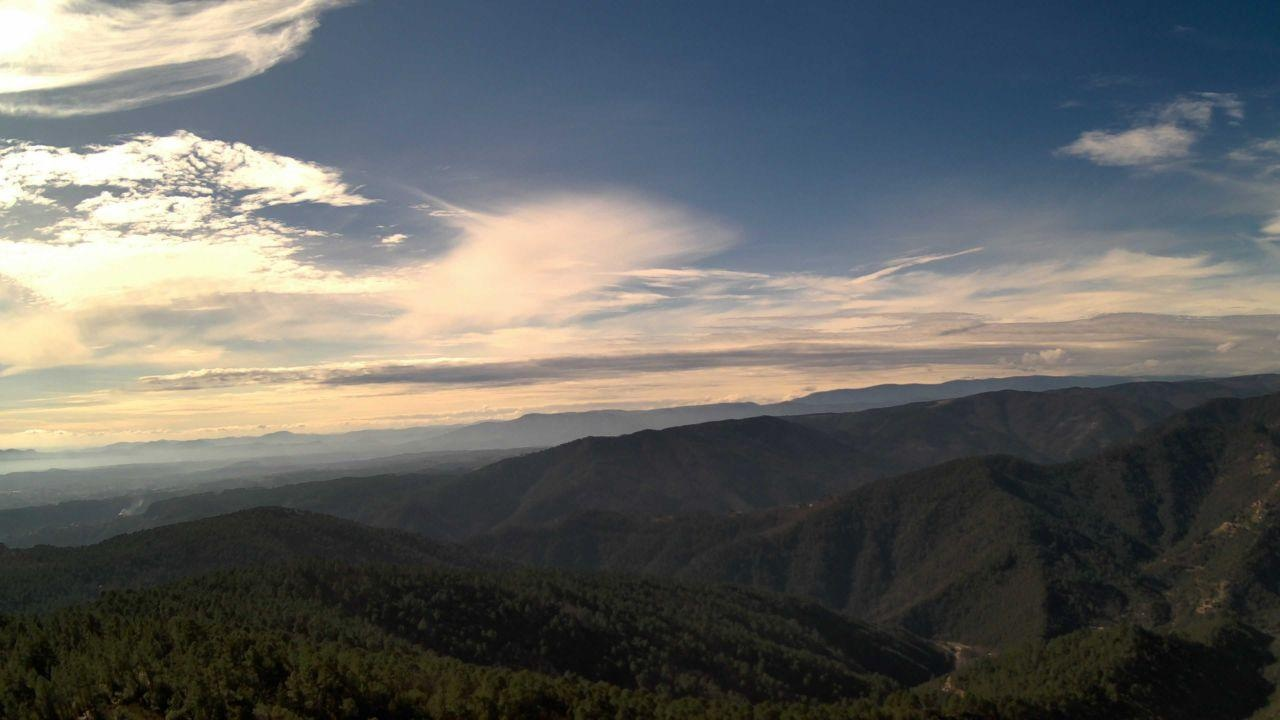
Fire: no
Smoke: yes